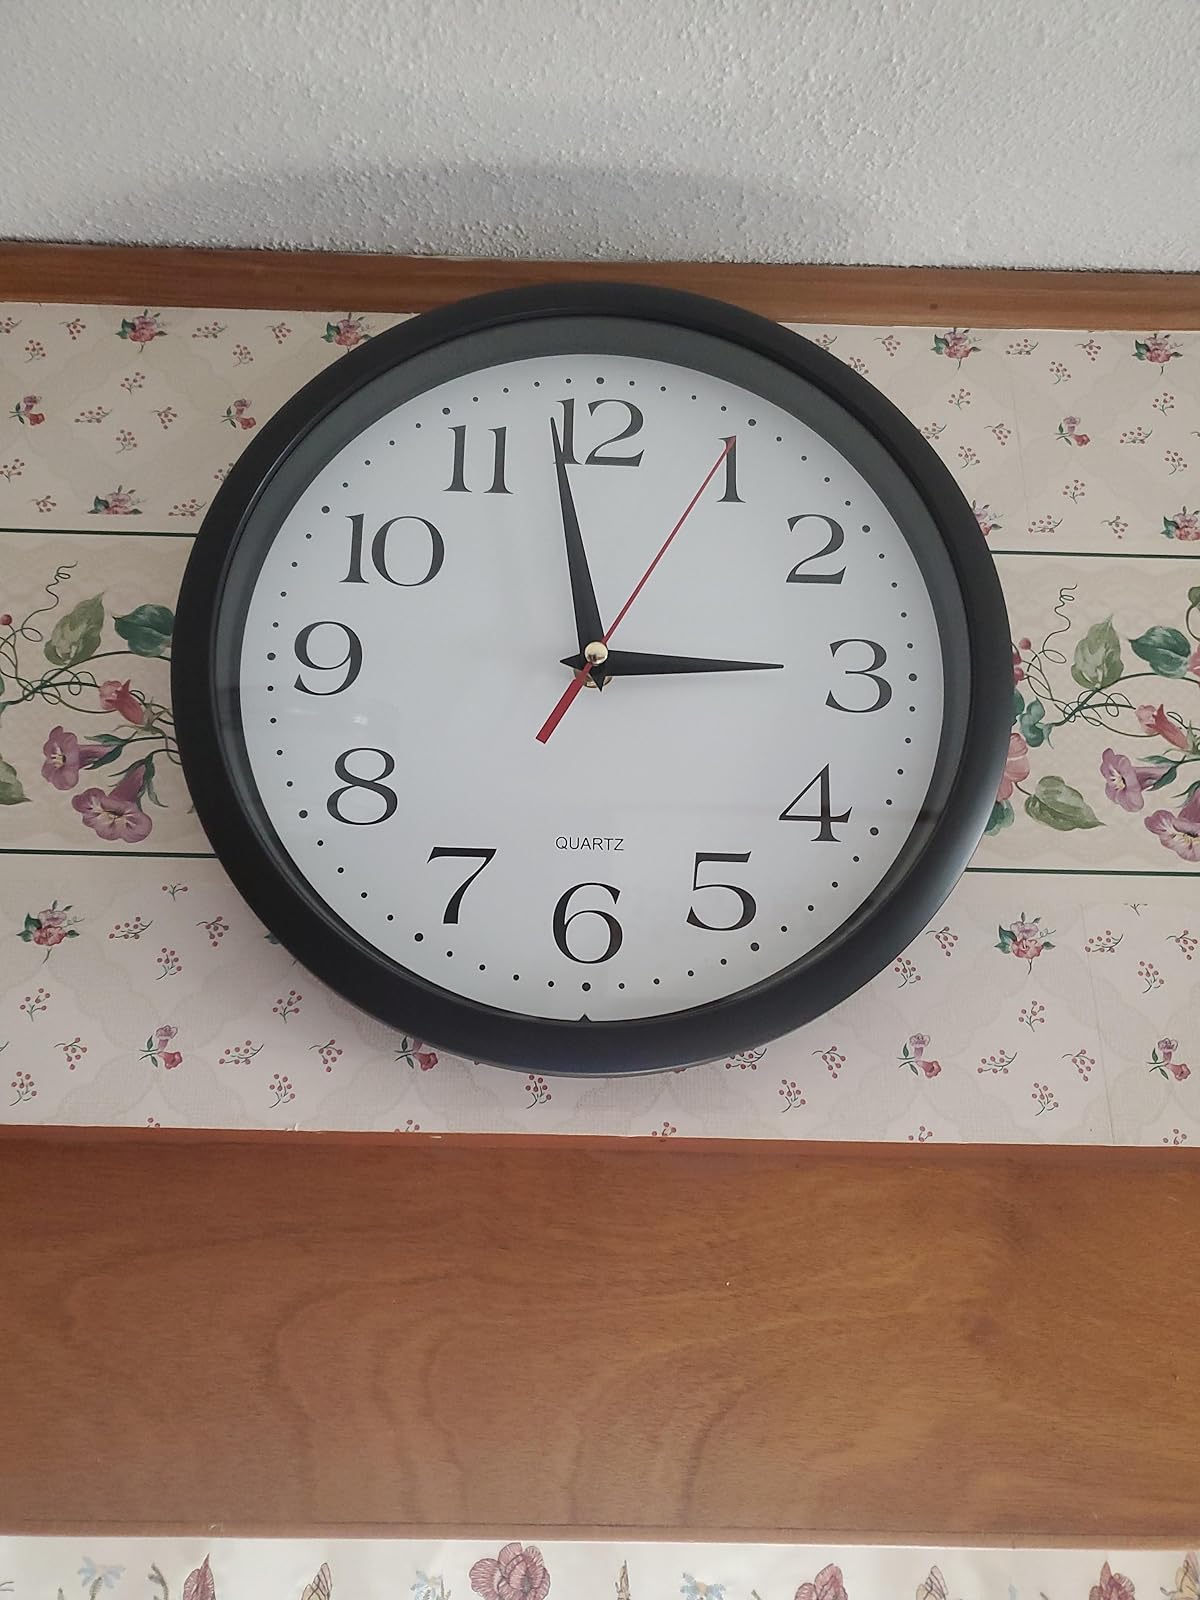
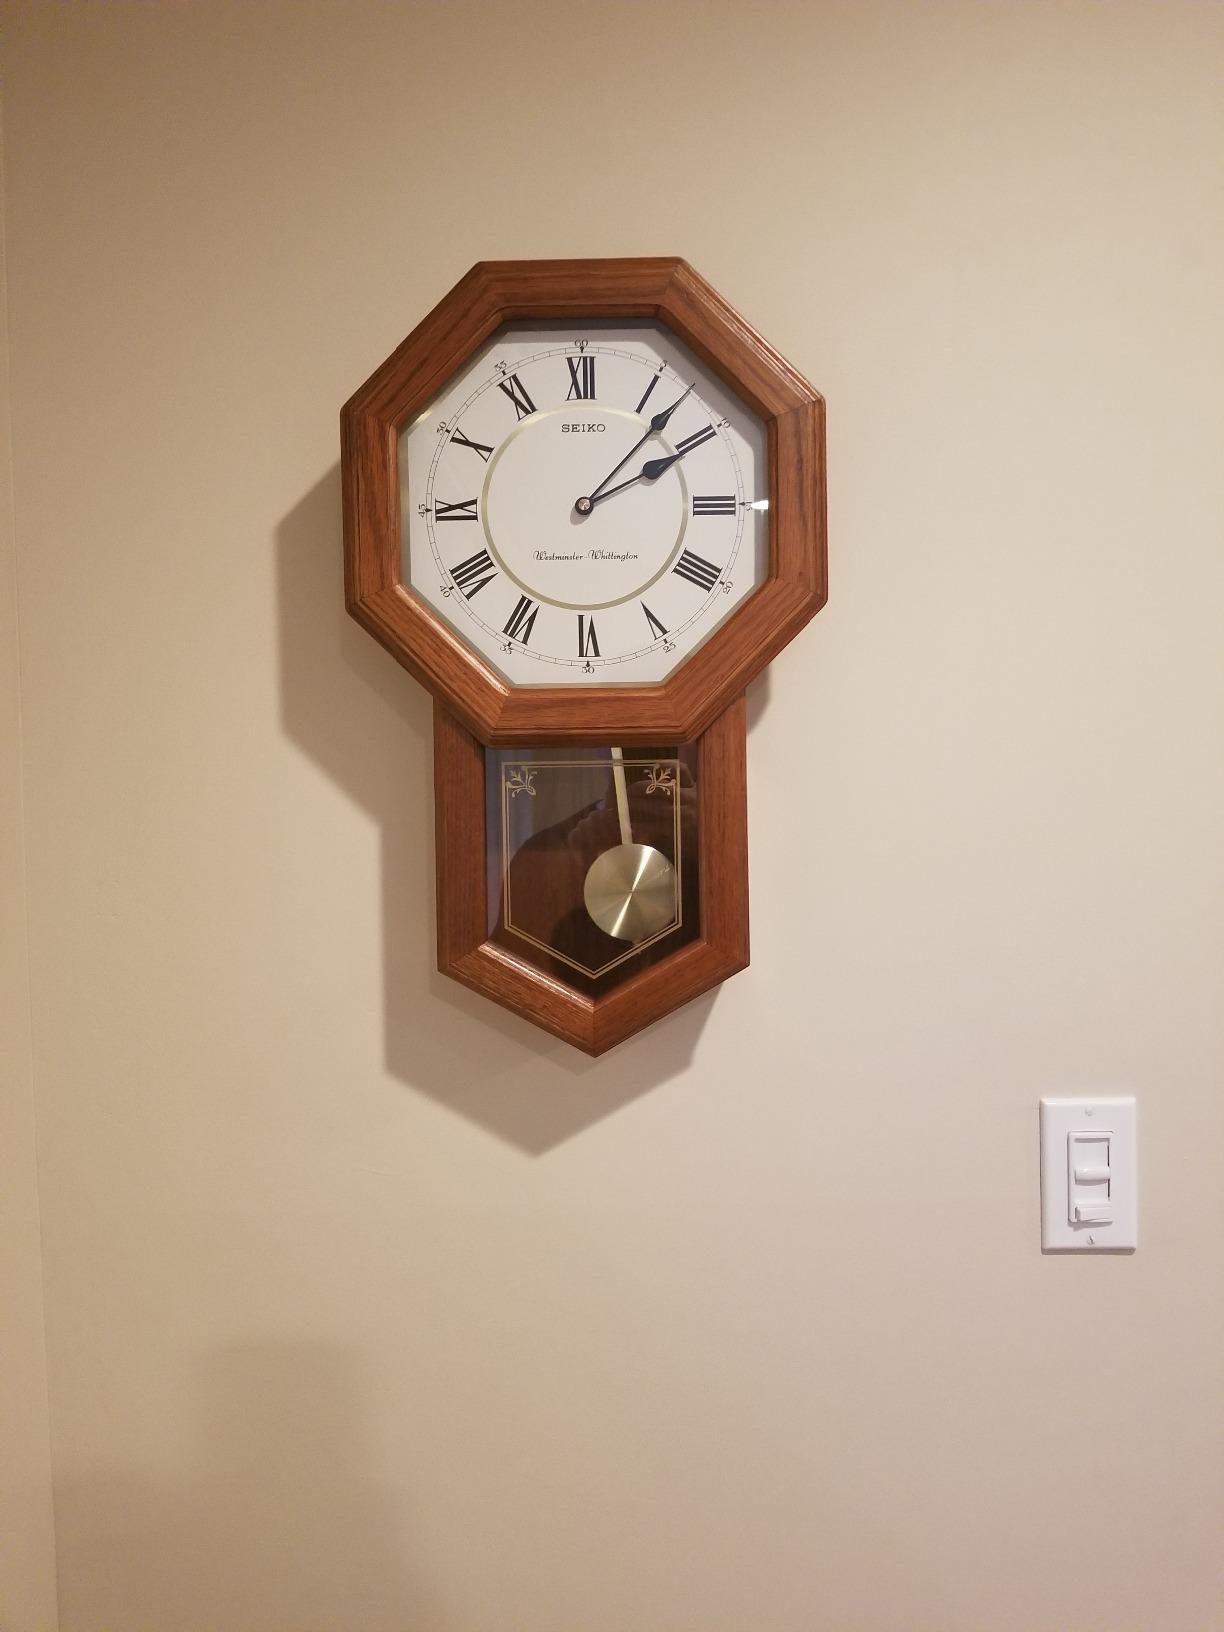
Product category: clock
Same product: no